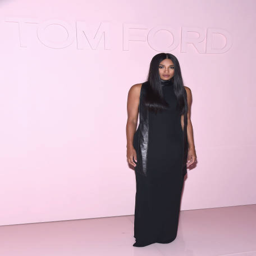
pop artist attends the fashion show during fashion week .